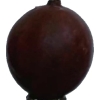
Label: gooseberry